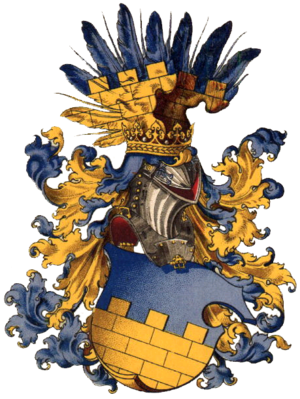
Oberlausitz
Oberlausitz' våbenskjold
Oberlausitz er en region i den østlige del af delstaten Sachsen i Tyskland og det nordlige Tjekkiet. Regionens centrum er byen Bautzen, Görlitz og Hoyerswerda. Regionen grænser i nord mod Niederlausitz. I begge Lausitzer er det vestslaviske folk sorberne hjemmehørende.